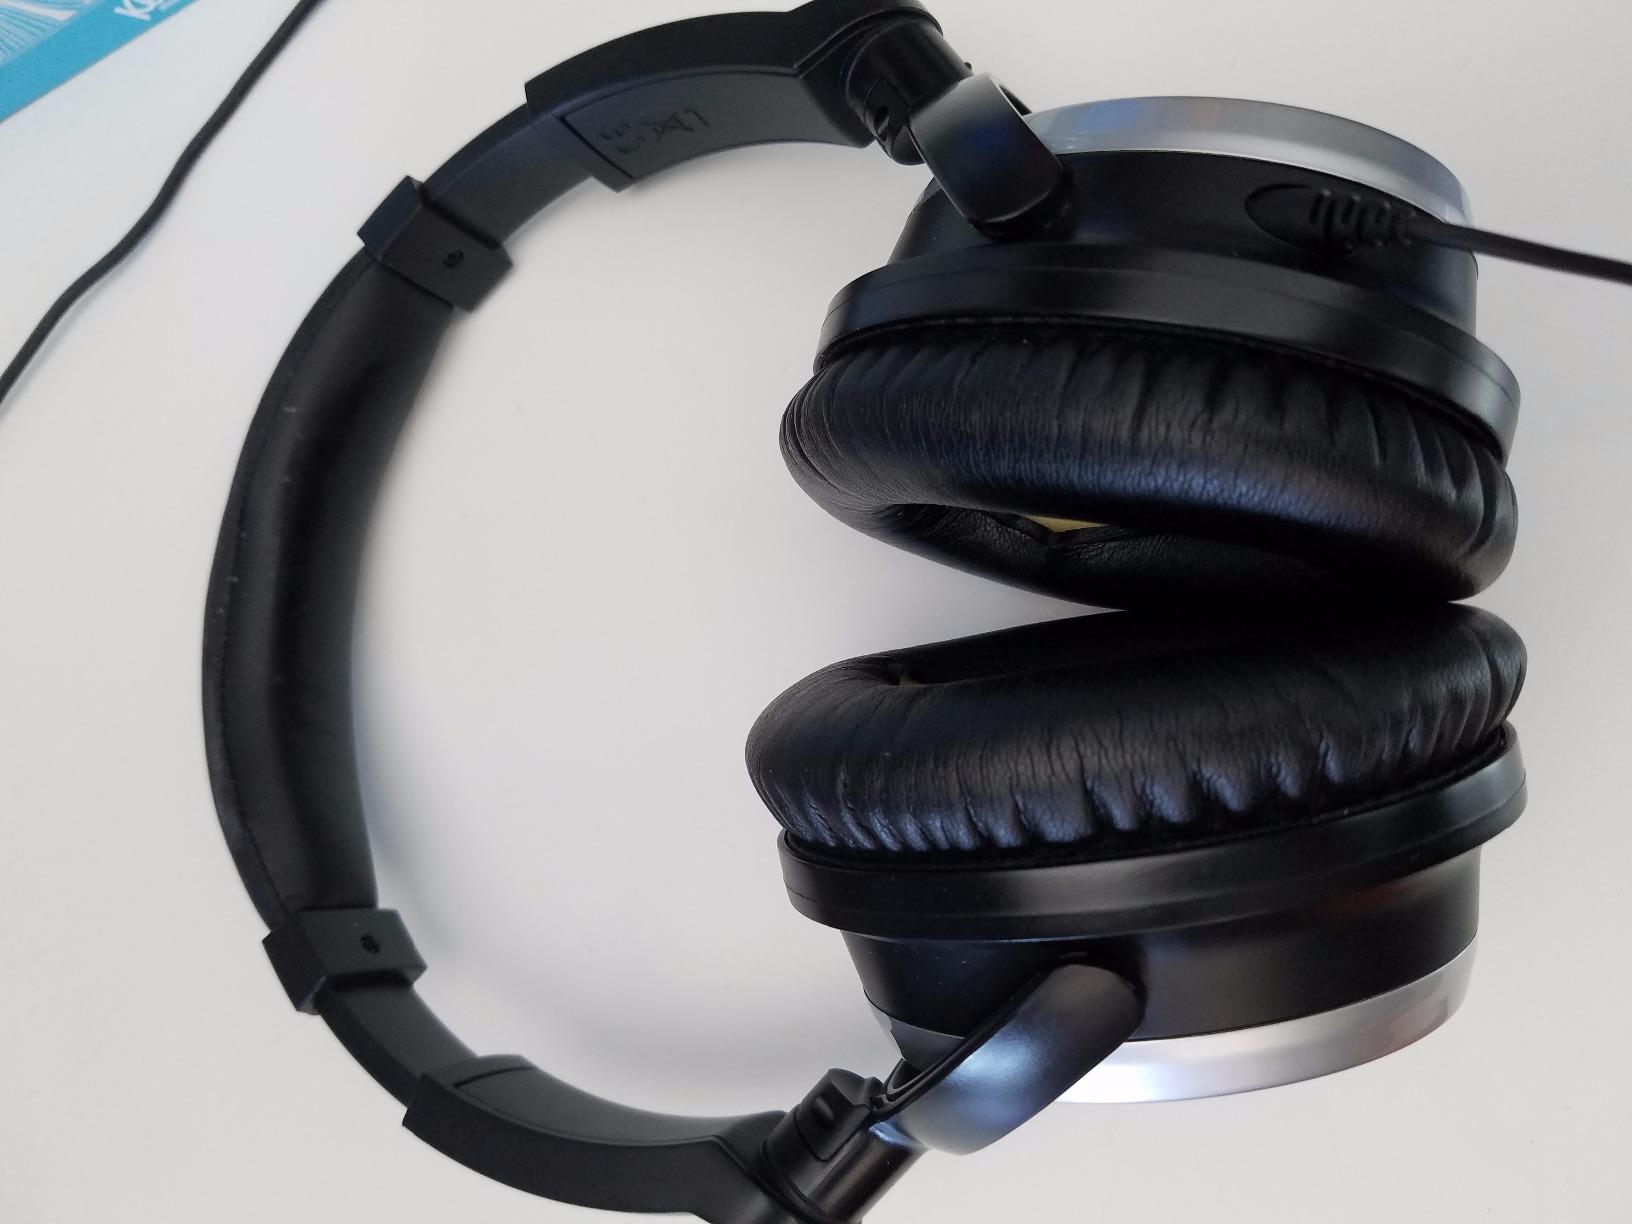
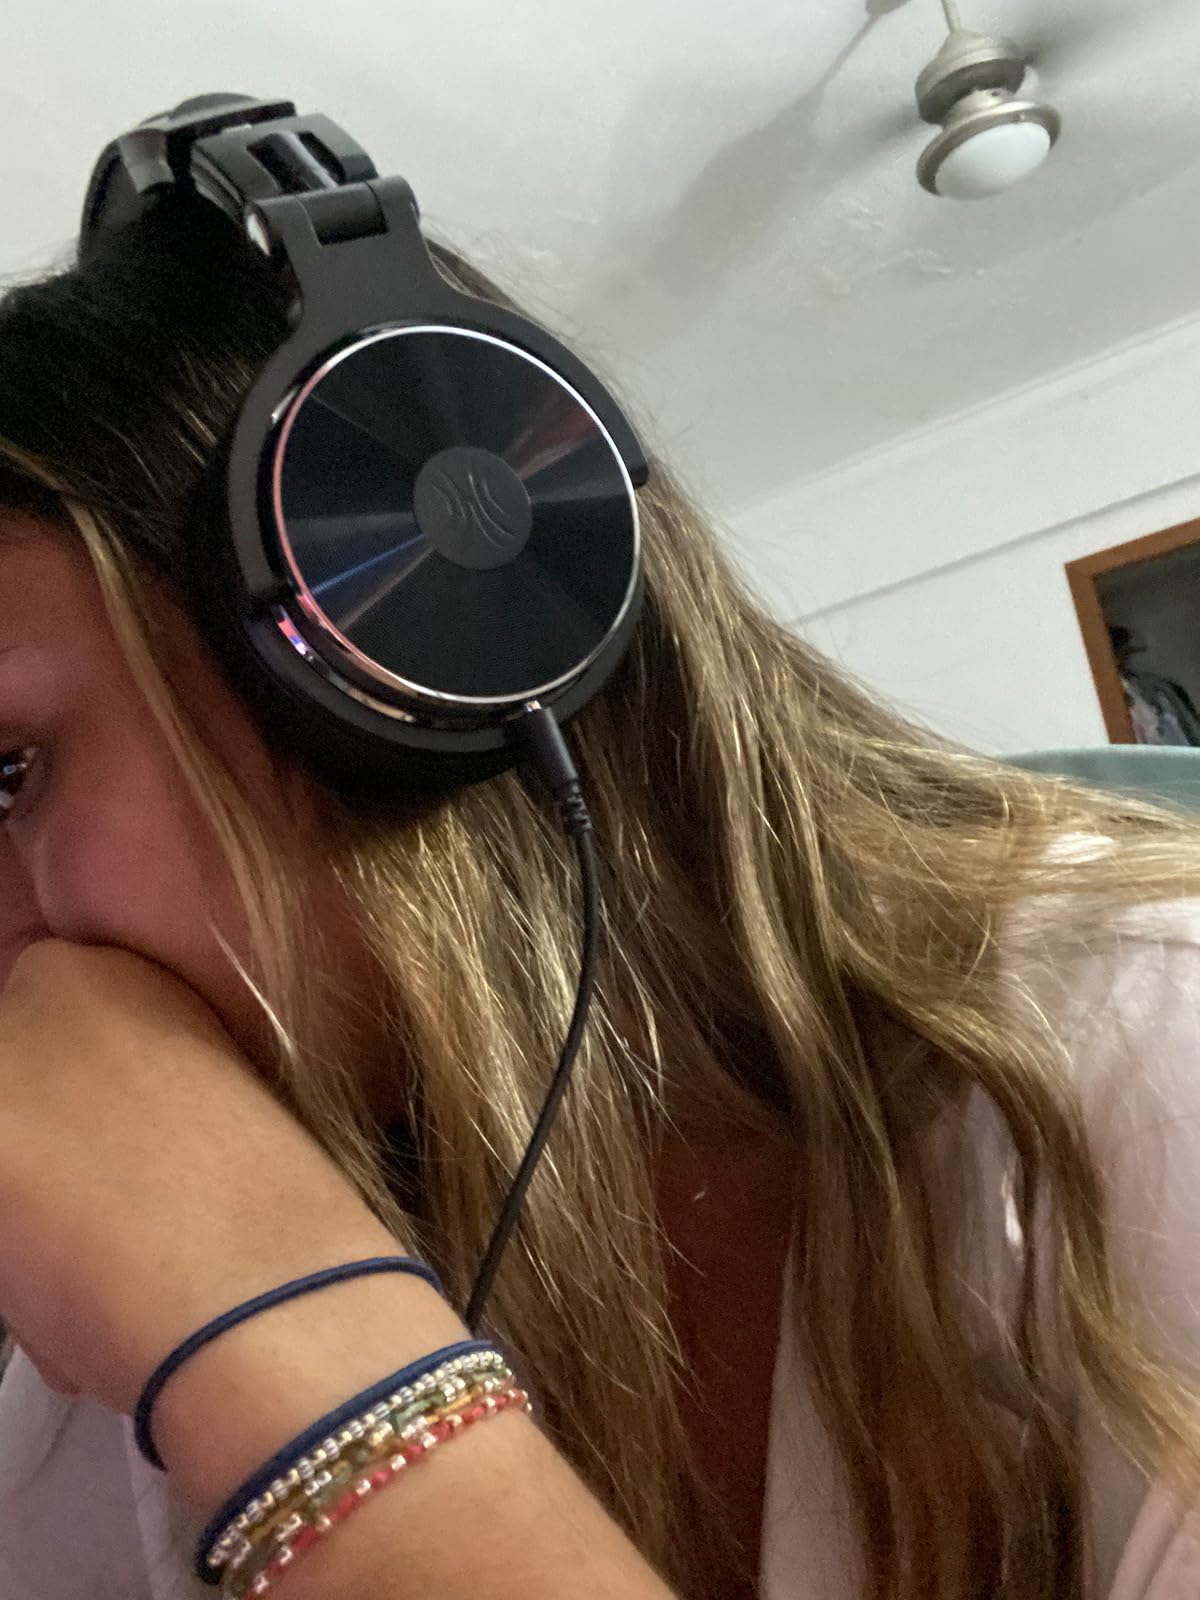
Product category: headphones
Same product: no